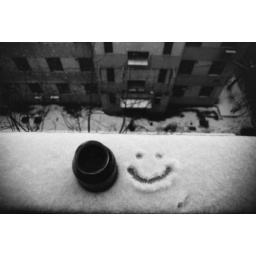
bottle and smile face in snow from building